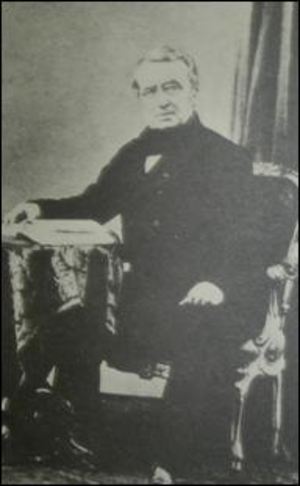
Étienne de Sauvage, ministre de l'Intérieur belge
Le comte Étienne de Sauvage est un homme politique libéral belge, né à Liège le 24 décembre 1789 et décédé à Bruxelles le 24 août 1867.